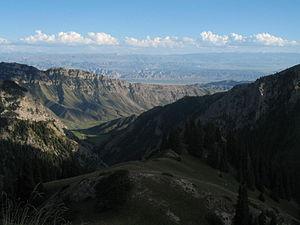
Le district d'Ak-Talaa est un raion de la province de Naryn dans le centre-sud du Kirghizistan. Sa capitale est le village de Baetov. Ses frontières ont été définies dans les années 1930. Sa superficie est de 7 266 km2, et 30 634 personnes y résidaient en 2009.